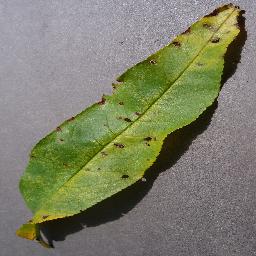
Label: Peach___Bacterial_spot